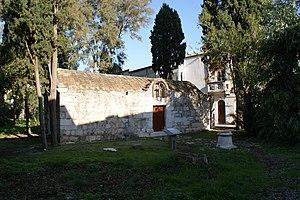
Décembre 2019 dans la ville de Kos sur l'île grecque de Kos. Église Virgin Gorgoepikoos."